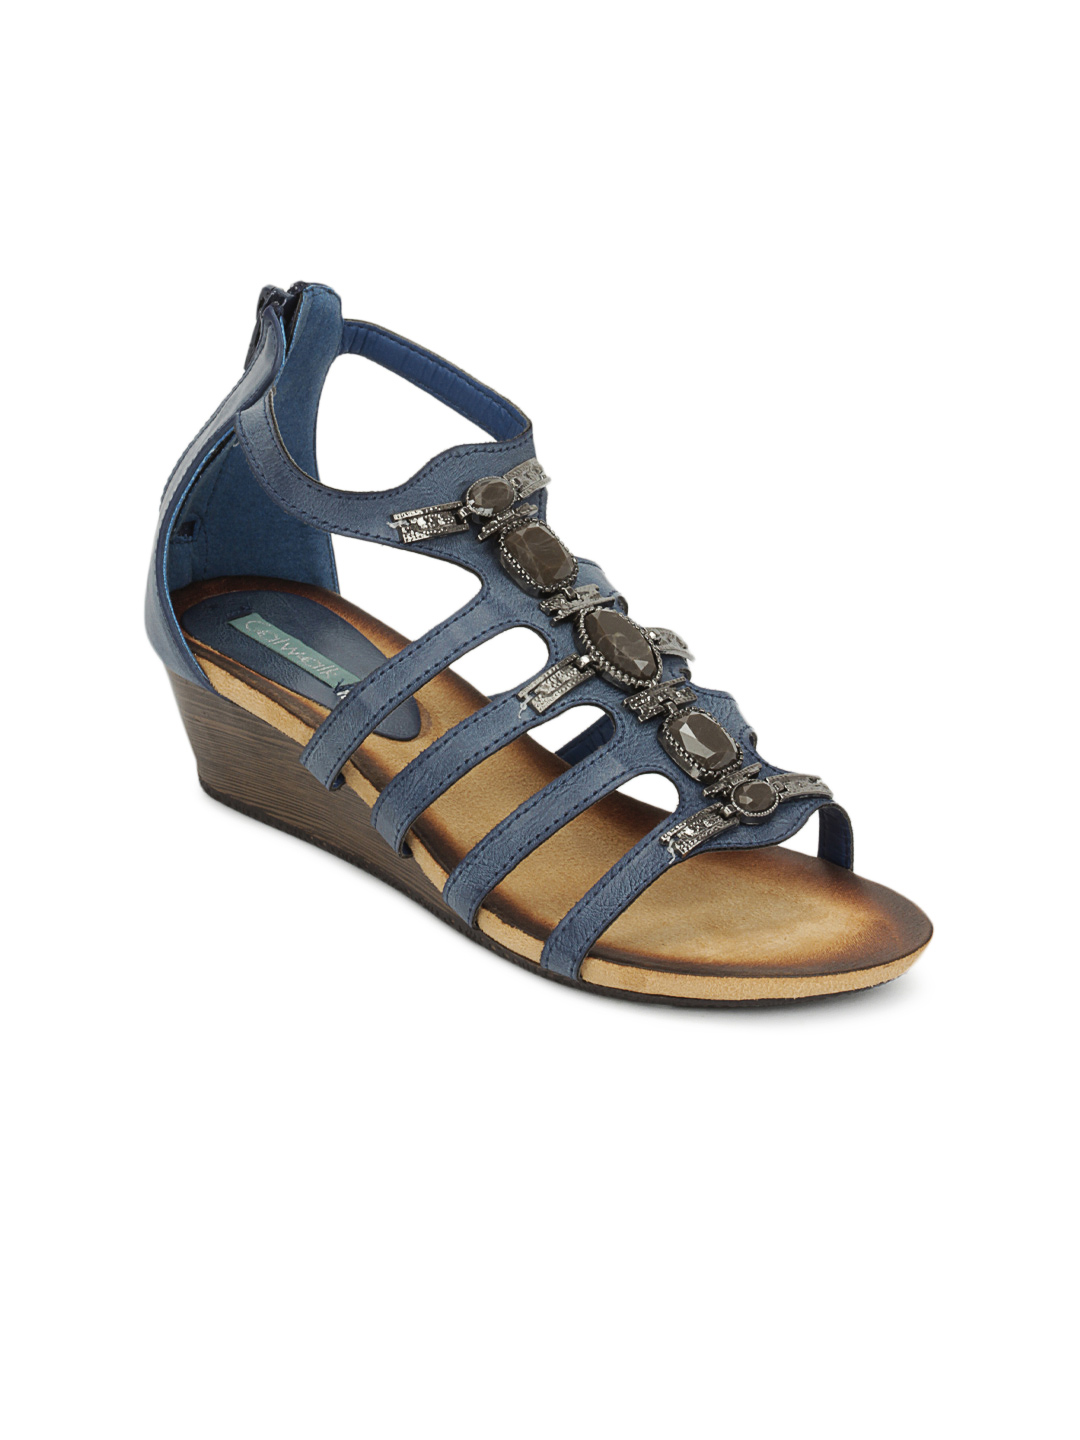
Catwalk Women Blue Wedges
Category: Footwear / Shoes / Heels
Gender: Women
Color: Blue
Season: Winter 2012
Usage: Casual